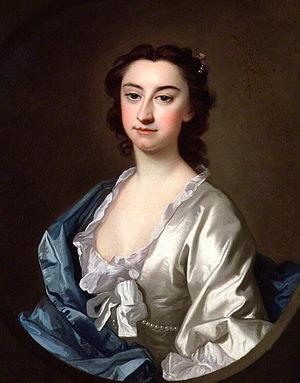
Catherine Clive, née Raftor le 5 novembre 1711 à Londres et morte le 6 décembre 1785 à Twickenham est une actrice, cantatrice, dramaturge et poétesse britannique ayant eu une notoriété importante au XVIIIᵉ siècle. Elle fut moins connue en tant qu'écrivain qu'en tant que comédienne, mais son talent littéraire est de plus en plus commenté. Elle a fait partie de troupes prestigieuses, en particulier celle de David Garrick, et bien que ses qualités d'interprétation fussent multiples, elle s'était fait une spécialité des pièces comiques et, grâce à sa voix de soprano, des opéras-ballades en vogue. La qualité de son art lui valait le respect de tous et la jalousie de certains, mais bien que d'une nature aimable et généreuse, consciente de sa valeur, elle pouvait aussi se montrer coléreuse et inflexible ; aussi, devant ses exigences, les directeurs de théâtre se voyaient-ils souvent contraints de céder et de changer leurs plans. Sa renommée atteignit des sommets sur lesquels elle se maintint pendant toute sa carrière et lorsqu'elle prit sa retraite à Twickenham, elle fut fort appréciée des habitants de la cité pour sa bonté et sa générosité.